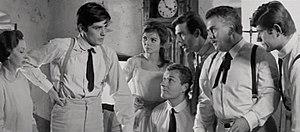
Quelle joie de vivre est un film franco-italien de René Clément sorti en 1961.